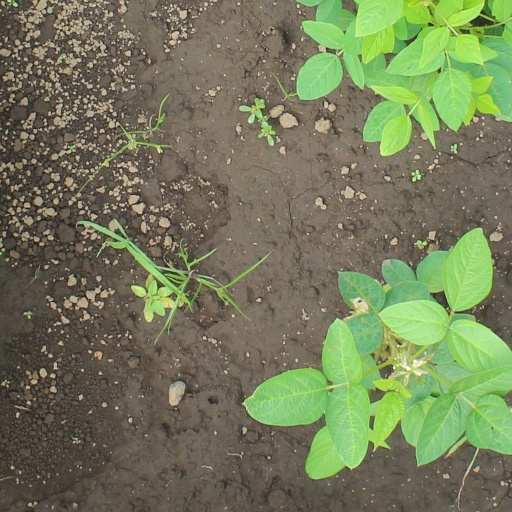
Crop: soybean